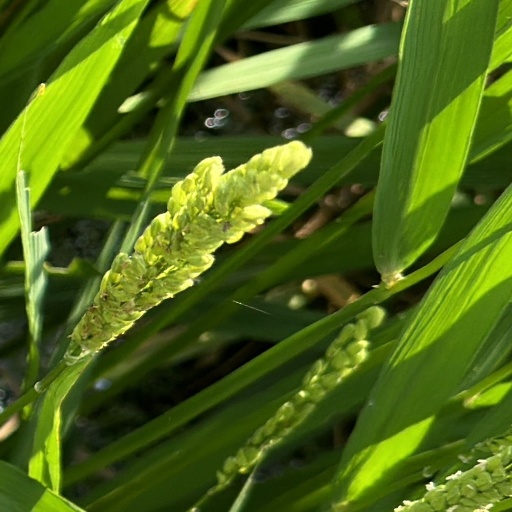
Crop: rice